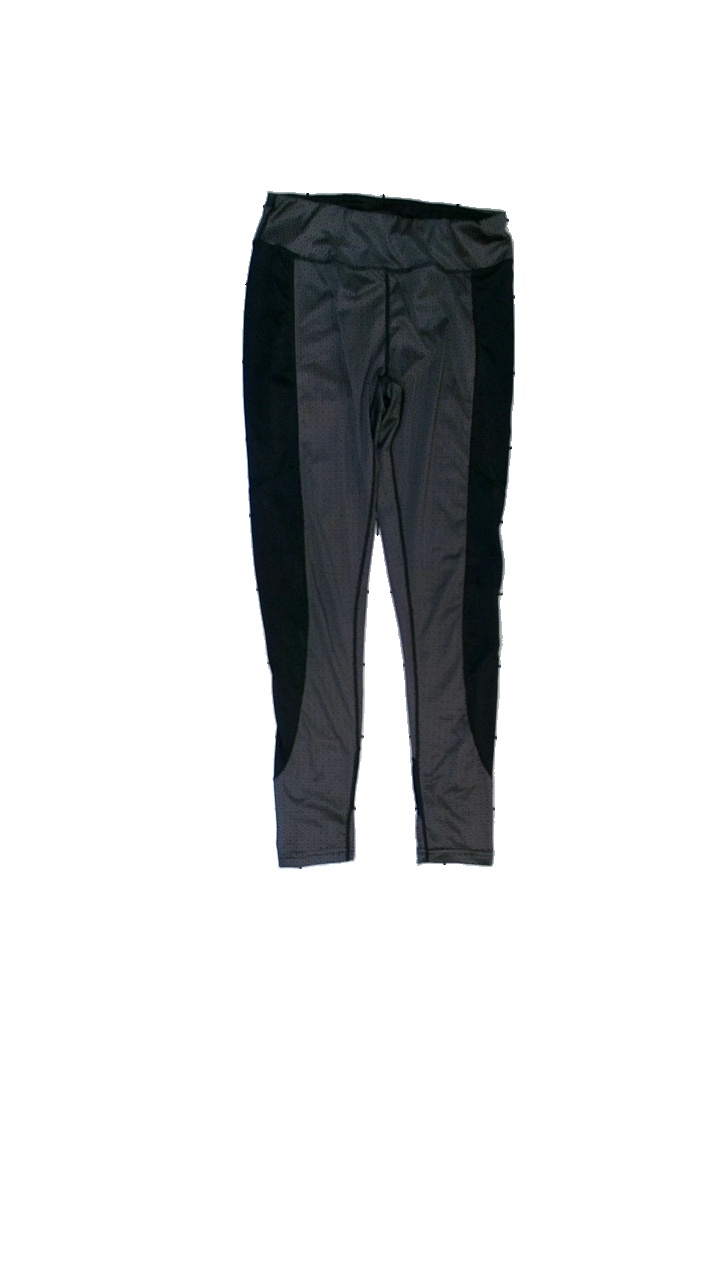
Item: Tights (Ladies)
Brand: Stadium
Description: Tights med geometriskt mönster
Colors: Black, Grey
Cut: Tight
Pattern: Geometric print
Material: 80% polyester 20% elastan
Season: All
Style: Sports
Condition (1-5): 5
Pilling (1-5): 5
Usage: Reuse
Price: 50-100